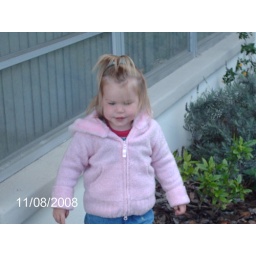
BUSTED.. in the flower bed